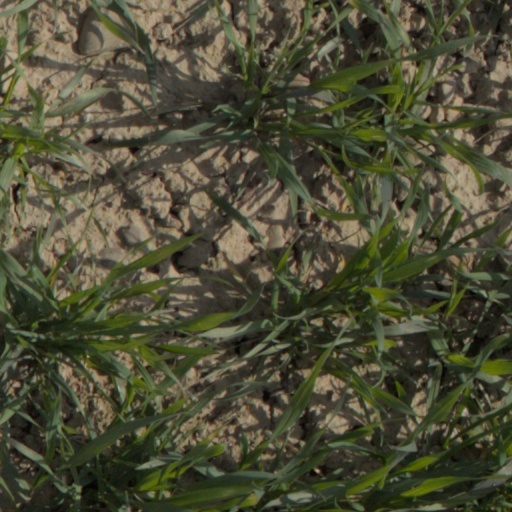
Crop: wheat